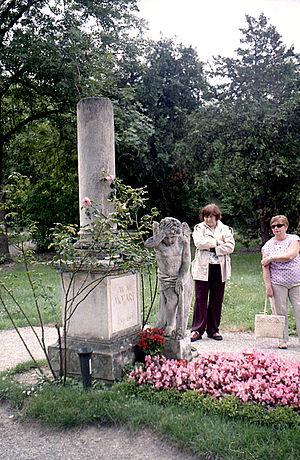
Autriche, Vienne, St. Marx Cemetery